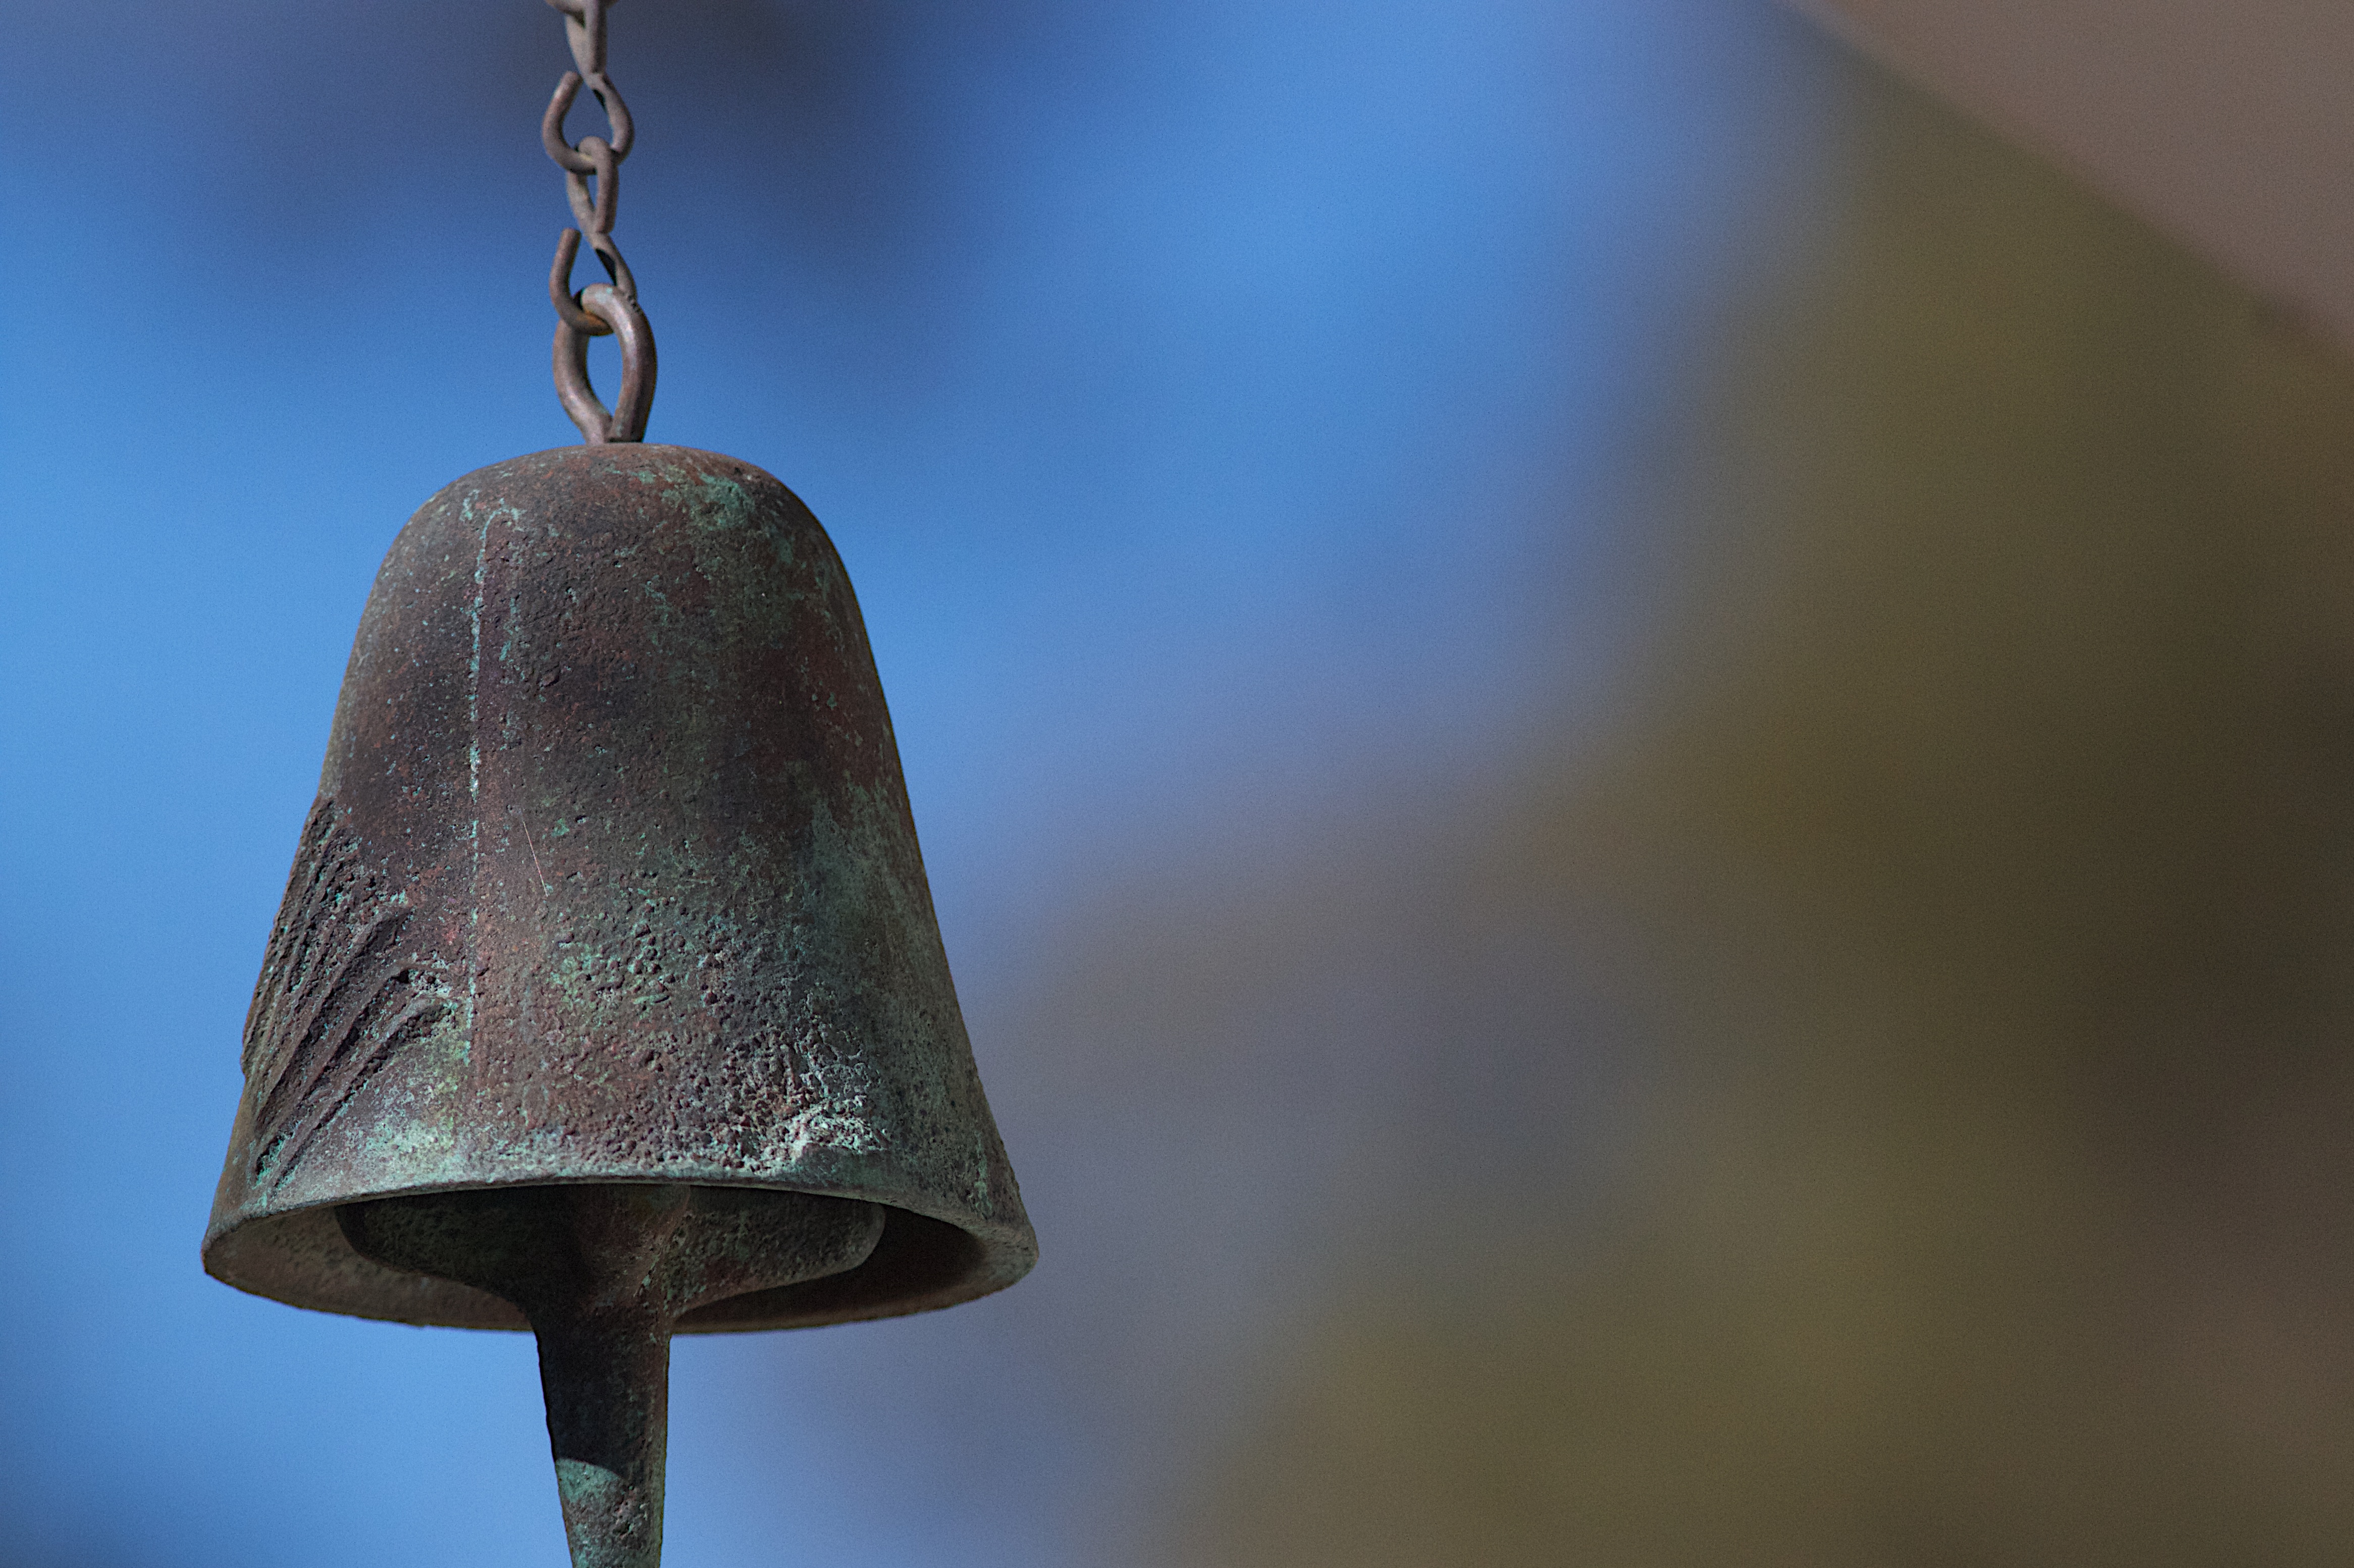
light, bell, lighting, musical instrument, close up, light fixture, macro photography